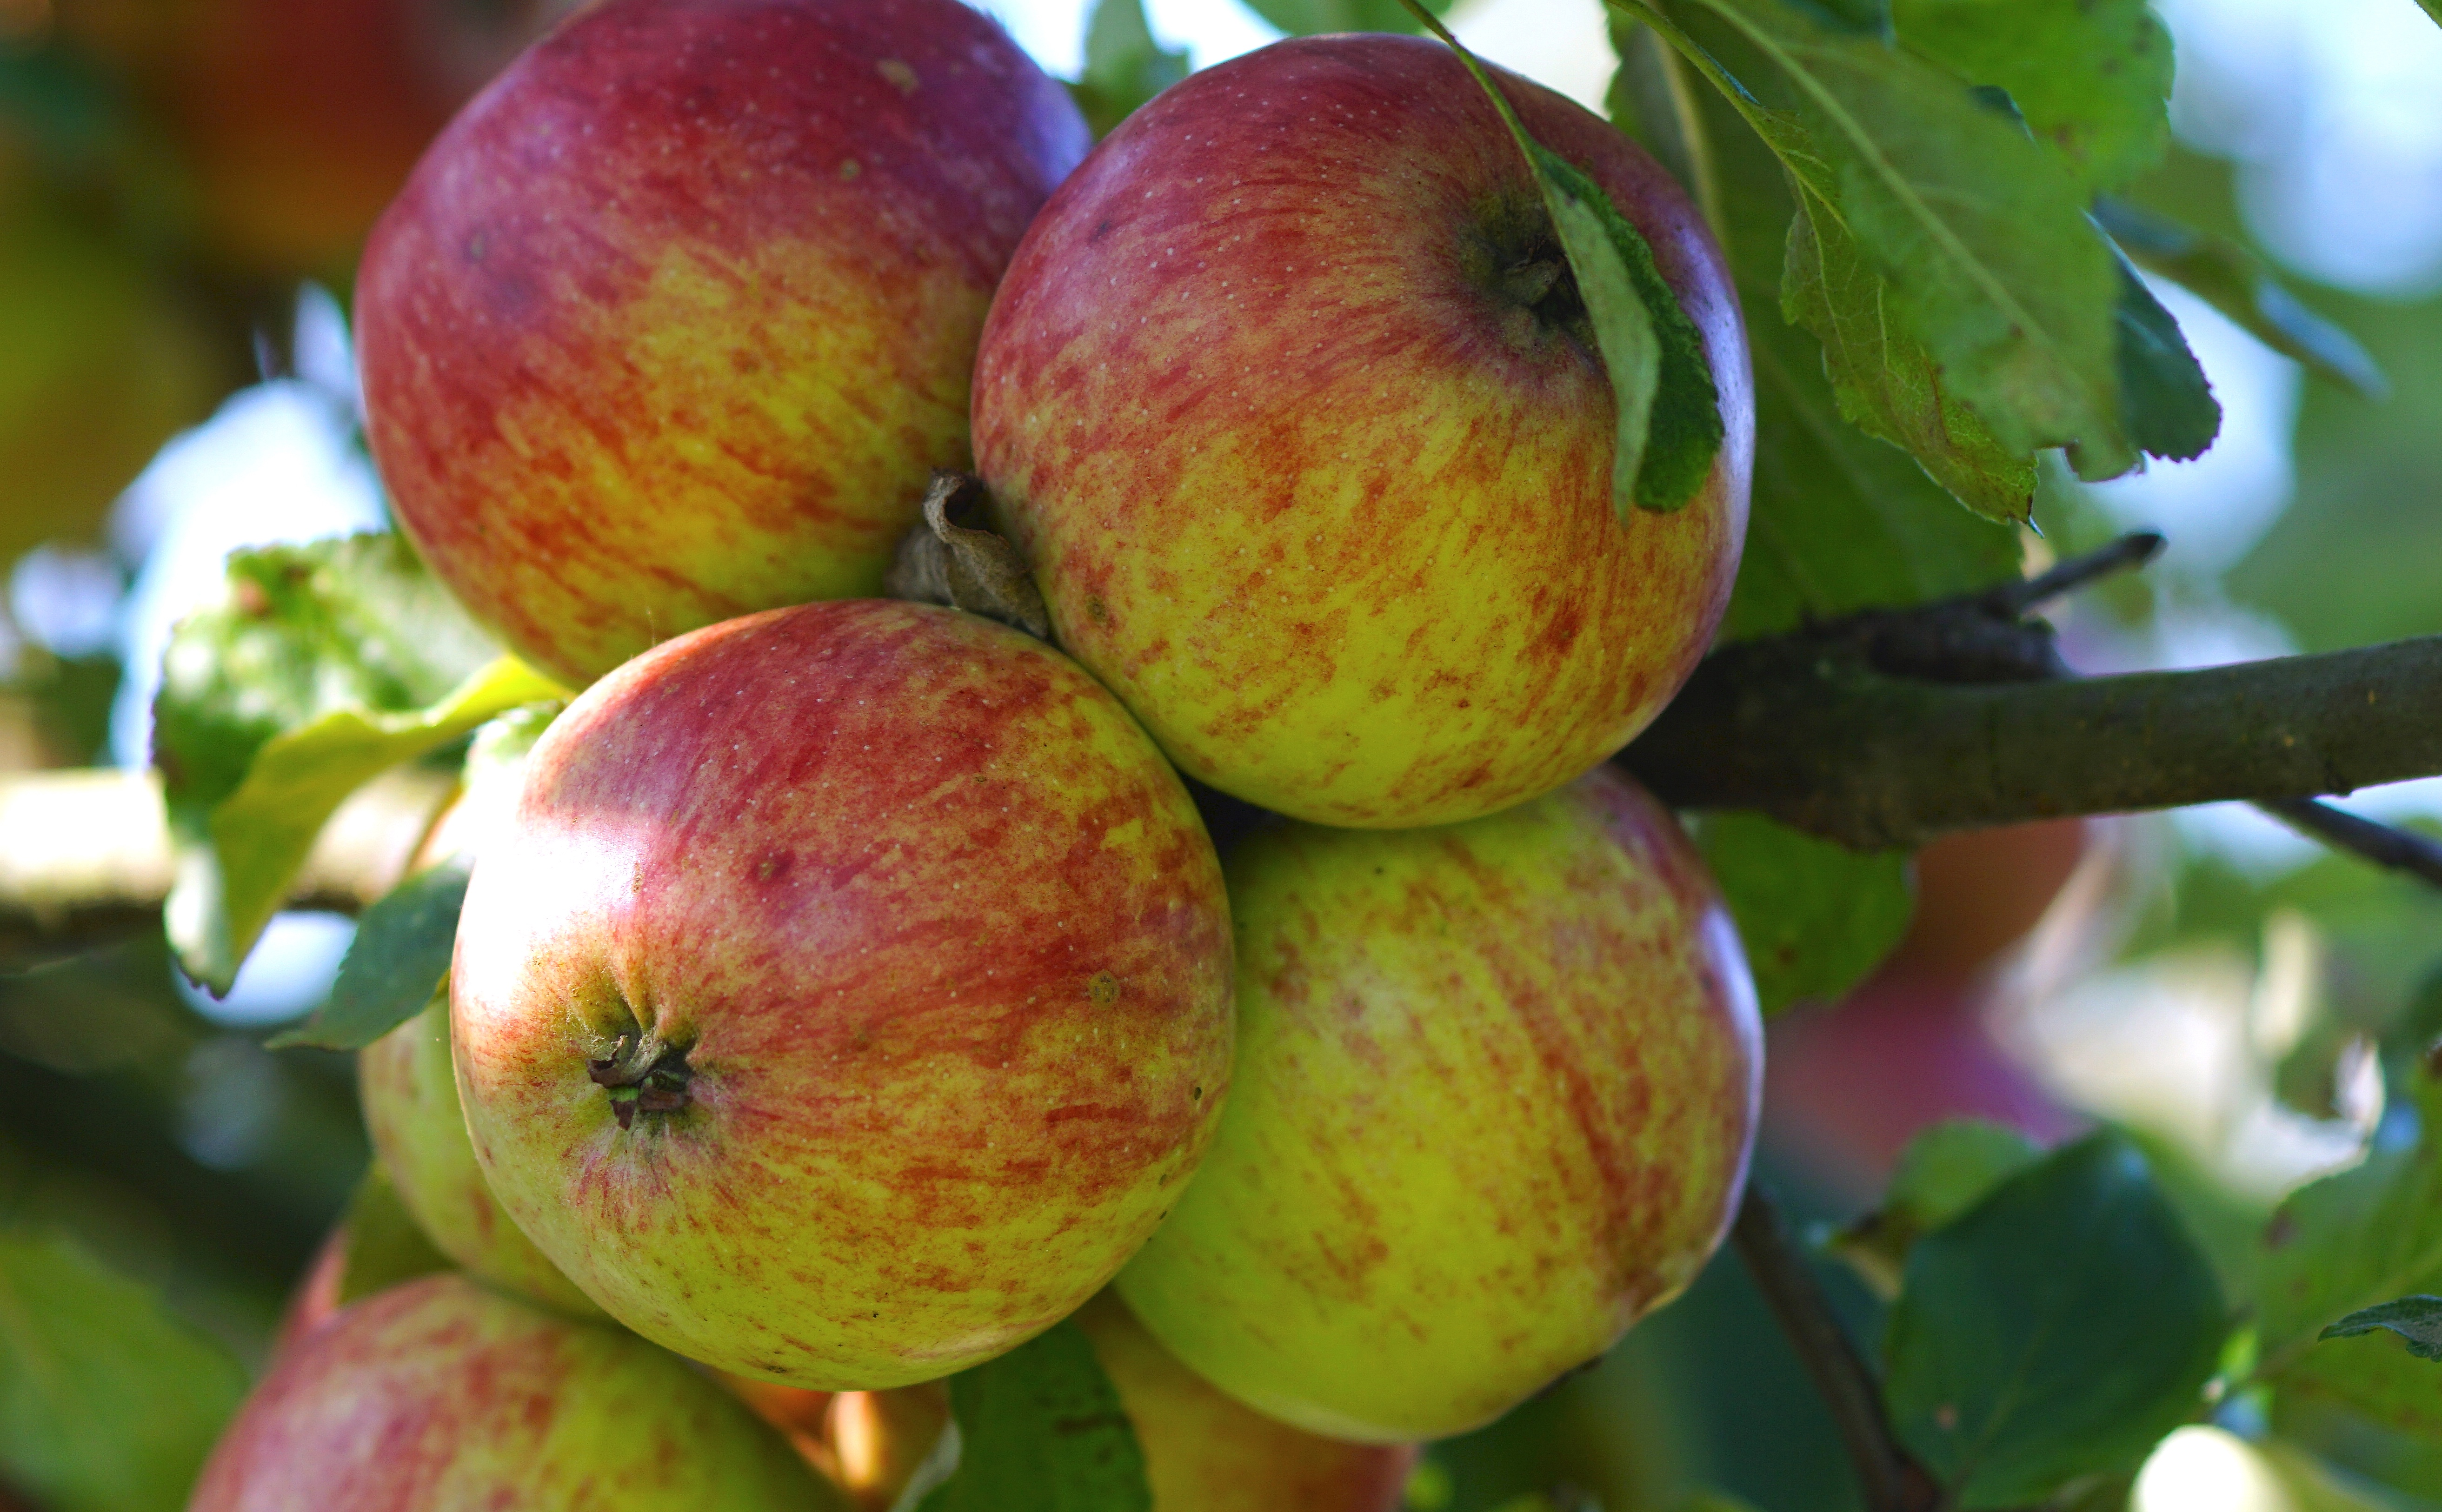
apple, tree, nature, branch, plant, fruit, food, red, harvest, produce, autumn, close, leaves, apple tree, kernobstgewaechs, flowering plant, rose family, land plant